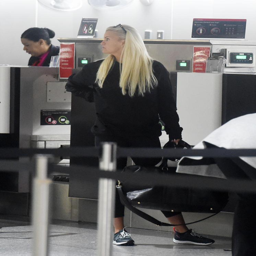
person looked forlorn at the check in desk